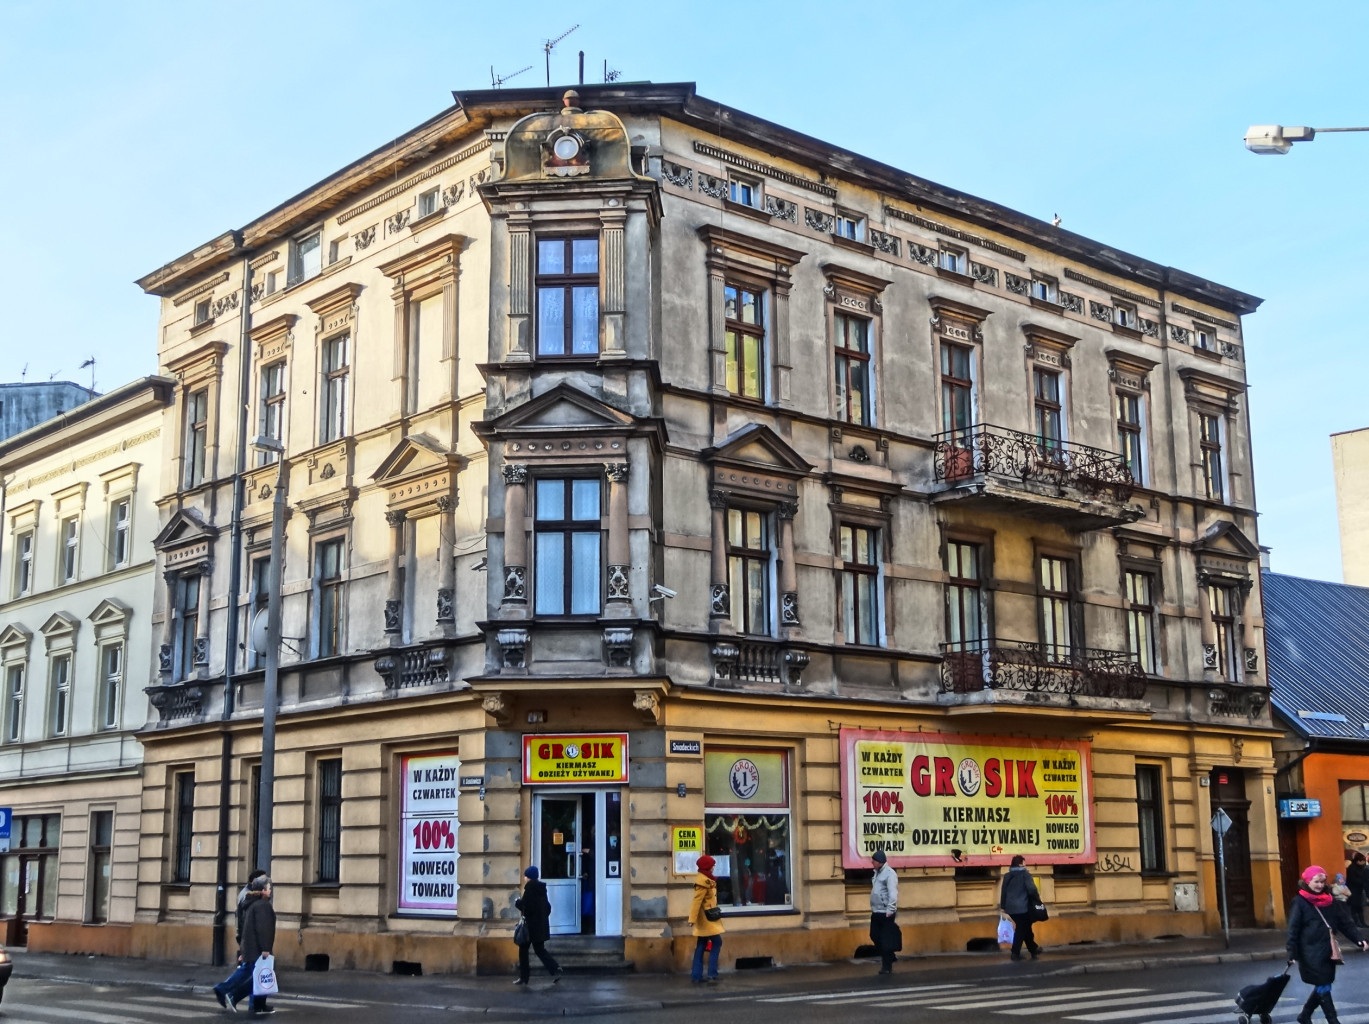
architecture, town, building, downtown, plaza, facade, exterior, historic, windows, neighbourhood, residential area, bydgoszcz, sienkiewicza